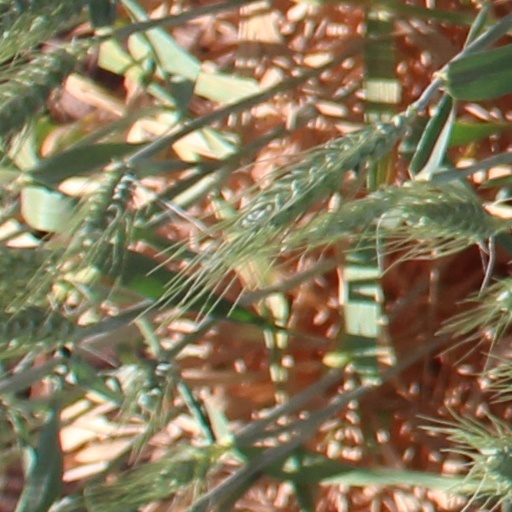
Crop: wheat